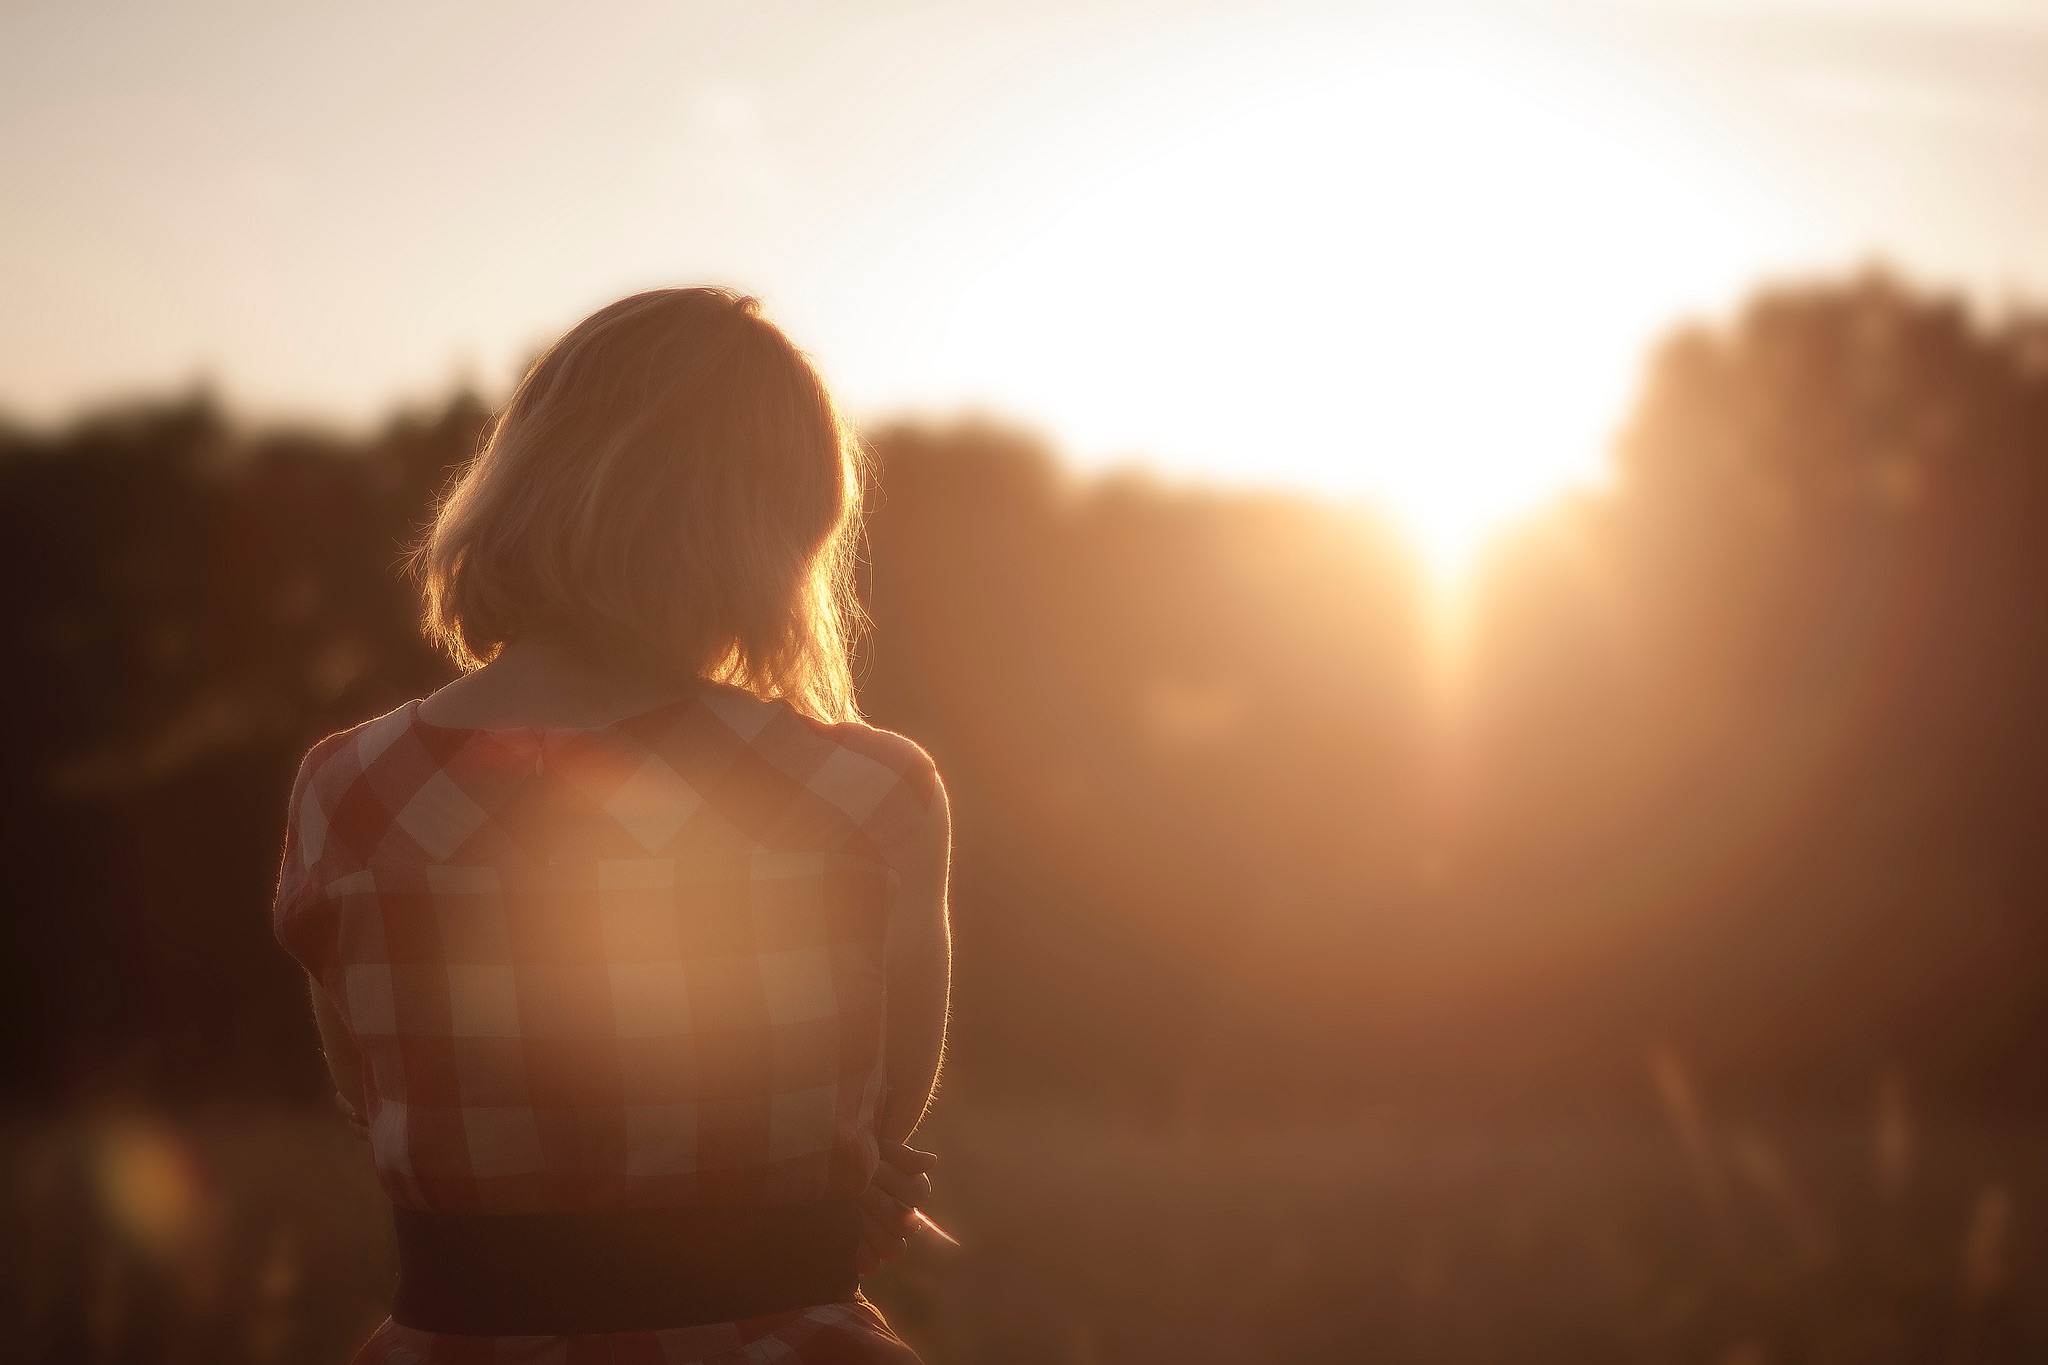
hand, light, girl, sun, sunset, photography, sunlight, morning, dusk, female, love, romance, photograph, backlighting, emotion, interaction